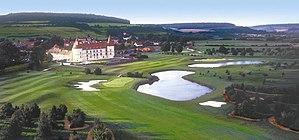
Vue aérienne vers le nord-ouest, château et golf
L'Armançon est une rivière française qui traverse les départements de la Côte-d'Or et de l'Yonne, donc en région Bourgogne-Franche-Comté et Grand Est. Avec une longueur de 202 km et un débit moyen de 30 m³ c'est un affluent droit important de l'Yonne, dans le bassin collecteur de la Seine.